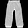
Label: Trouser